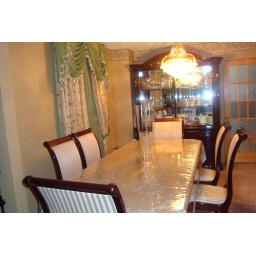
$1500 come with 6 chairs, table and china cabinet everything in the picture. i got it for $3500